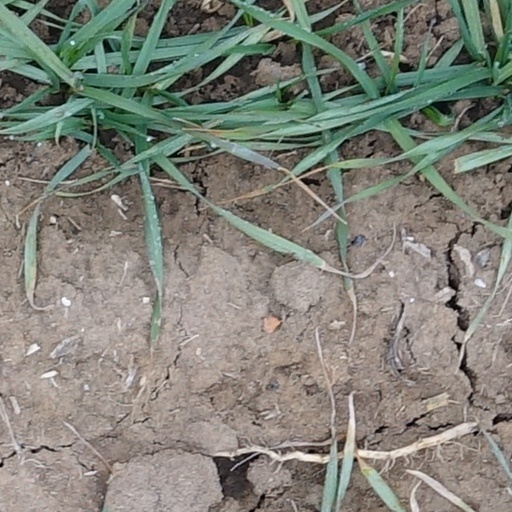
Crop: wheat